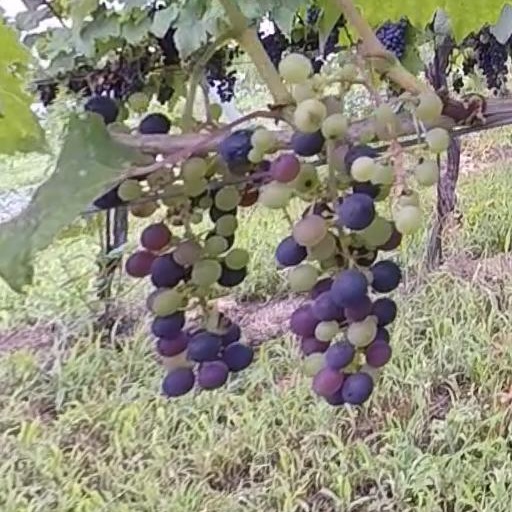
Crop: grape